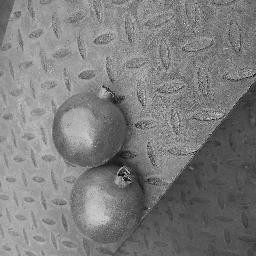
Fruit: Pomegranate
Quality: Good